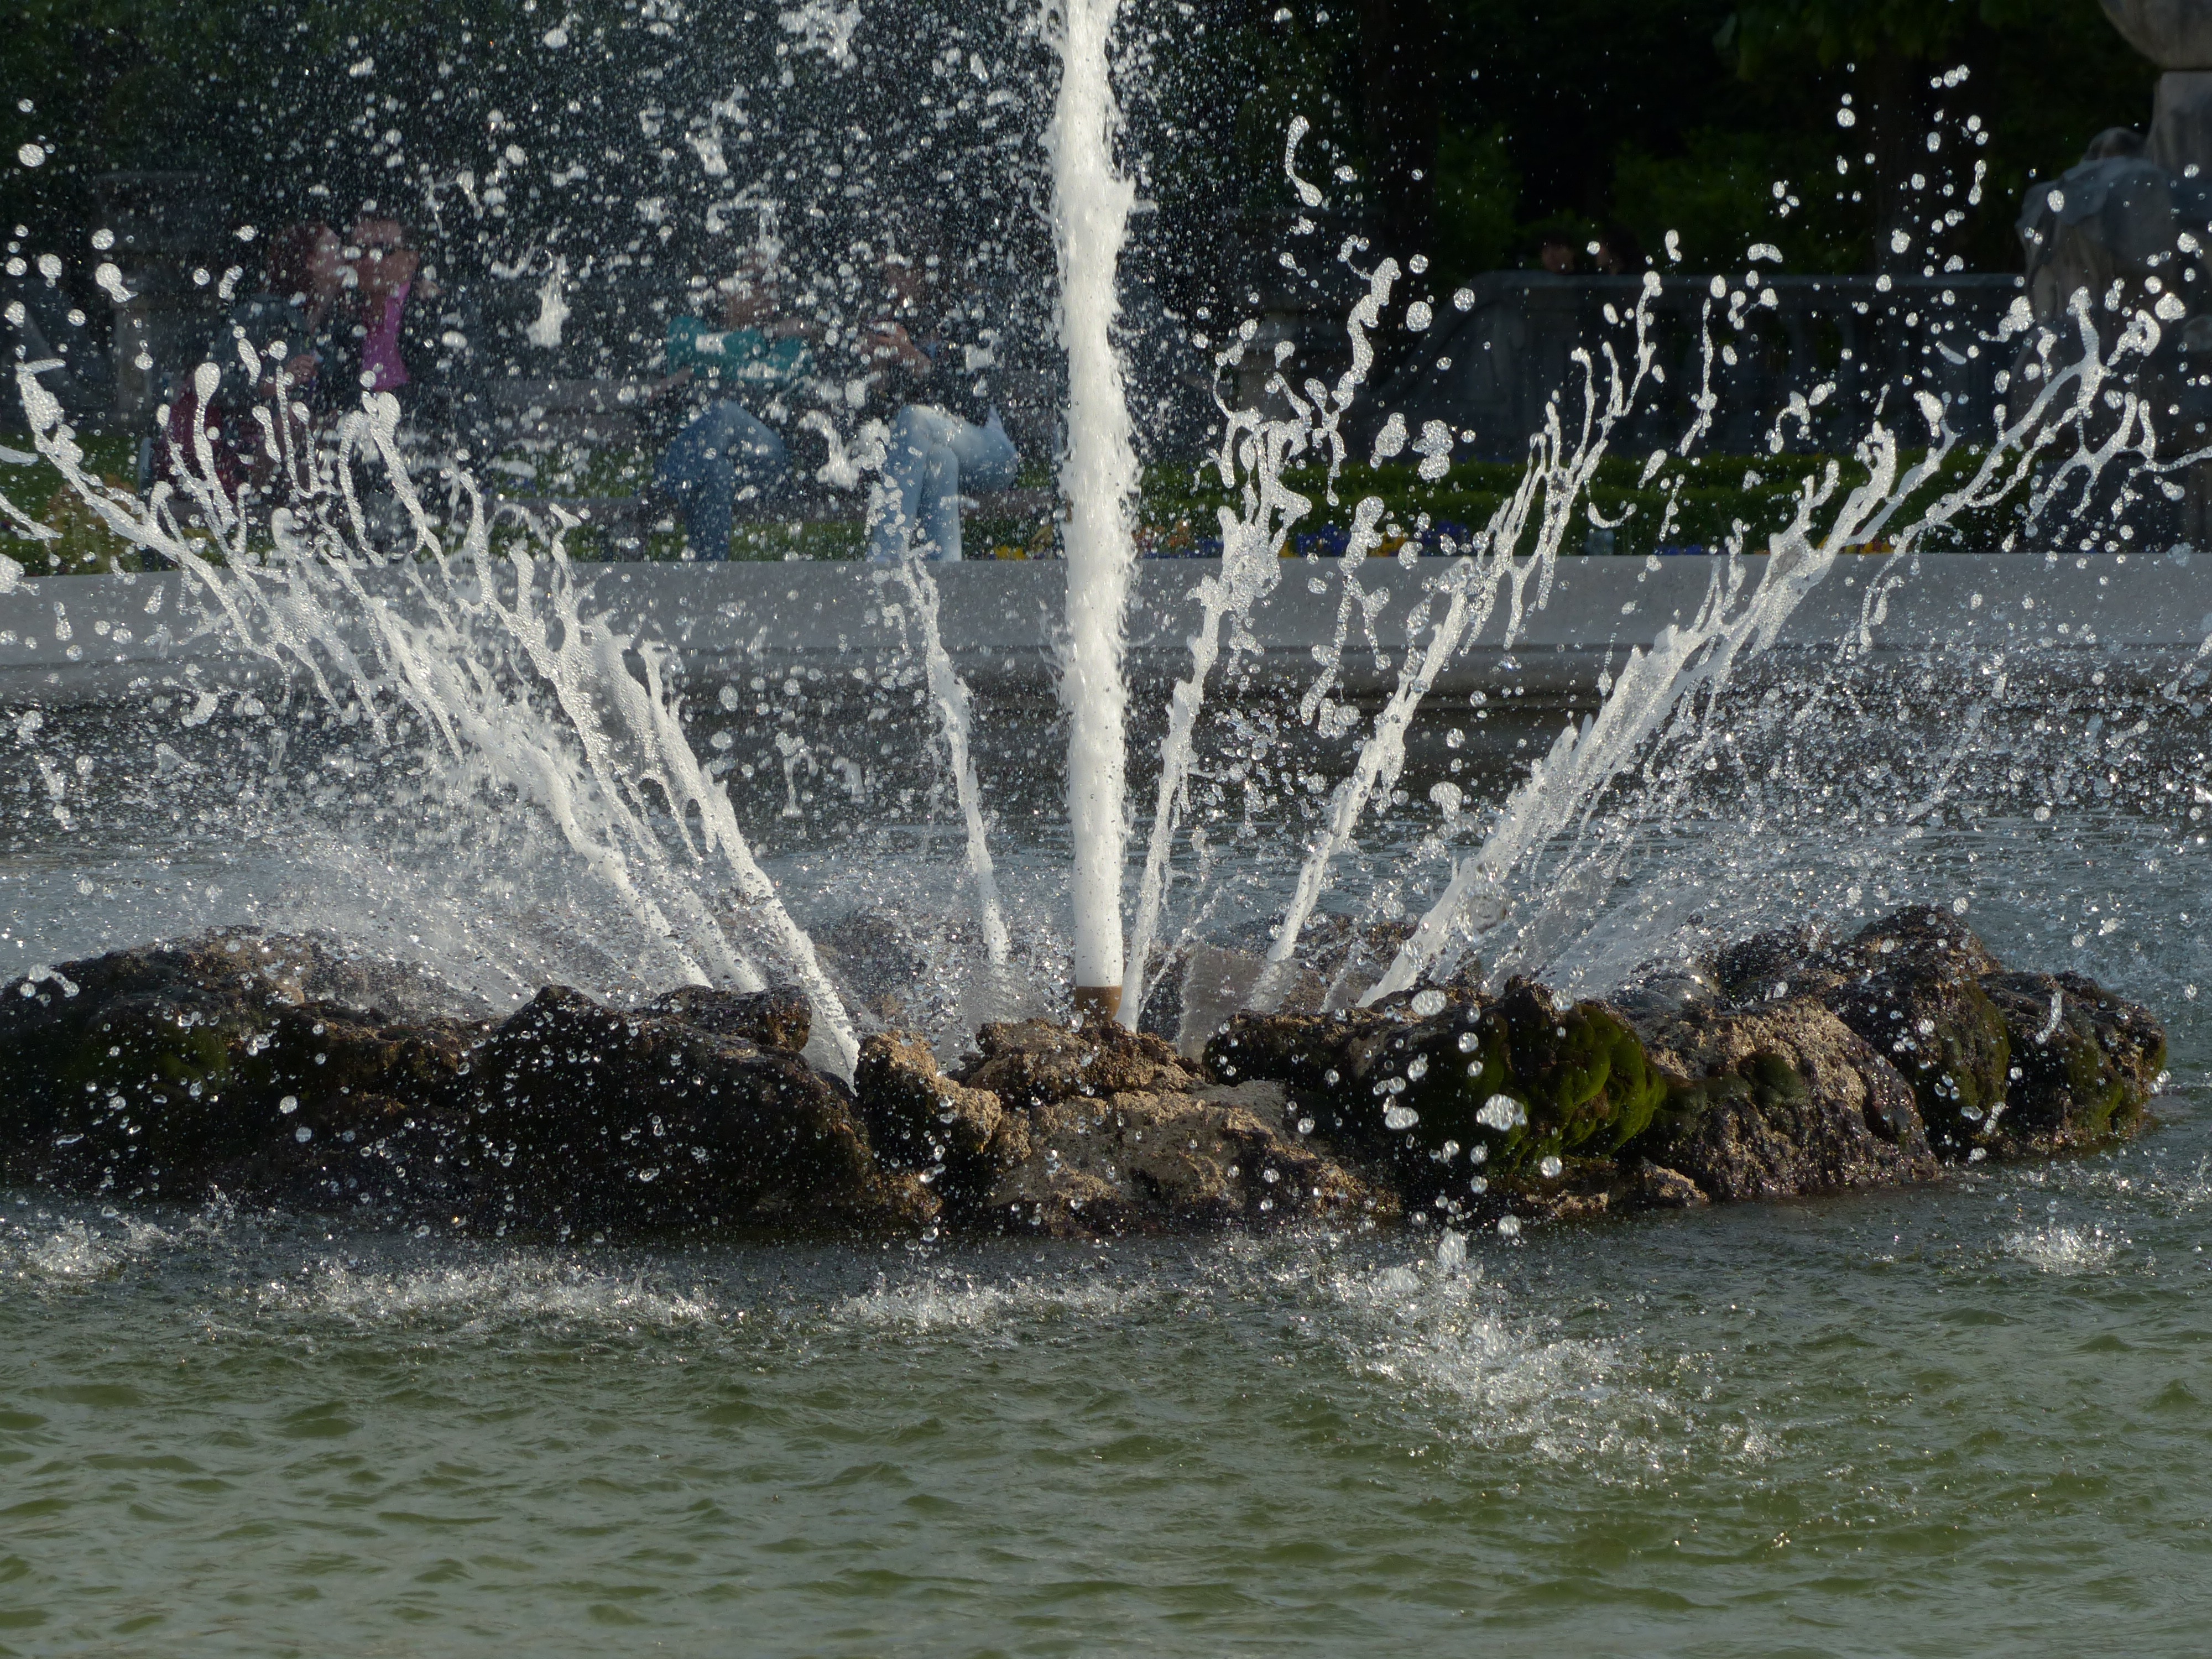
water, nature, wave, river, rapid, fountain, water feature, salzburg, inject, mirabell gardens